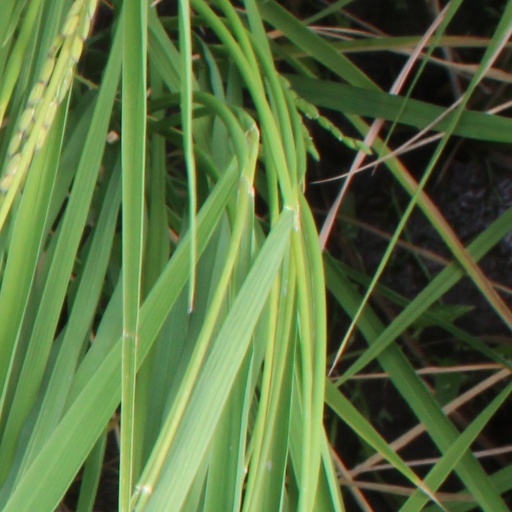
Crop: rice